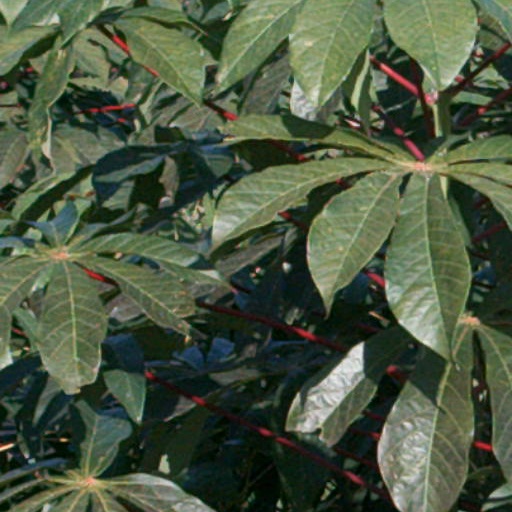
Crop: cassava